Ranendra Pratap Swain

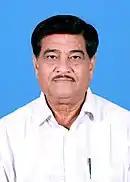

Ranendra Pratap Swain is an Indian politician who was elected to the Odisha Legislative Assembly from Athagarh as a member of the Biju Janata Dal.